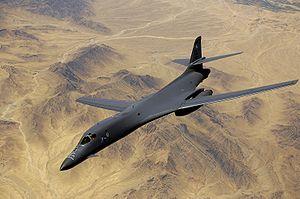
Le massacre de Bala Buluk est un massacre effectué par les forces armées des États-Unis contre des talibans qui a eu lieu le lundi 4 mai 2009 dans le district de Bala Buluk, dans la province de Farâh, en Afghanistan.